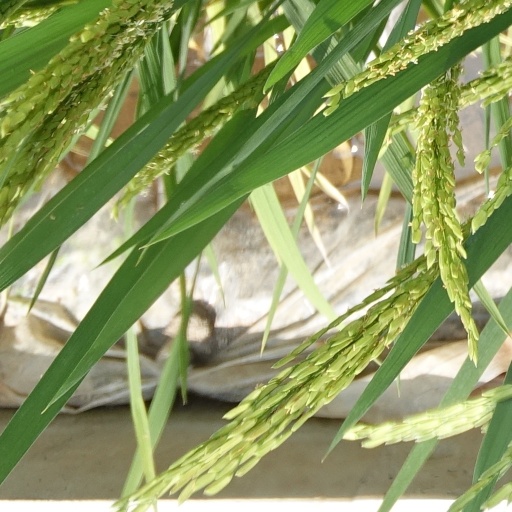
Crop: rice